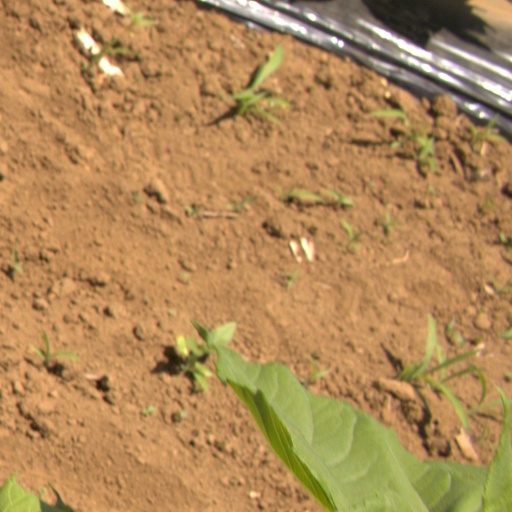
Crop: Jerusalem artichoke